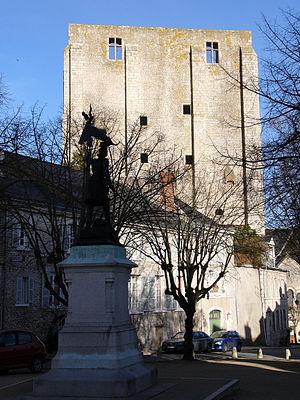
L'histoire du Loiret, en tant qu'entité administrative, commence le 22 décembre 1789 par un décret de l'Assemblée constituante, qui entre en vigueur quelques mois plus tard, le 4 mars 1790. Il est constitué à partir d'une partie des anciennes provinces de l'Orléanais et du Berry. Mais l'histoire du territoire du département du Loiret est bien plus ancienne.
Le sentier de grande randonnée 3 est le premier chemin de grande randonnée balisé en France. Les débuts de sa réalisation remontent à 1947, année de la création de la Fédération française de la randonnée pédestre. Les premiers tronçons ont été balisés autour d’Orléans. Le chemin ne sera finalisé sous le nom GR 3 qu’en 1983 ; entre-temps, autour de la capitale d’autres chemins balisés avaient vu le jour : la ceinture verte d’Île-de-France et l’itinéraire longeant le cours de la Seine et traversant Paris ; les numéros 1 et 2 leur furent respectivement attribués.
Cet article recense les monuments historiques de France classés en 1840, la première protection de ce type dans le pays.